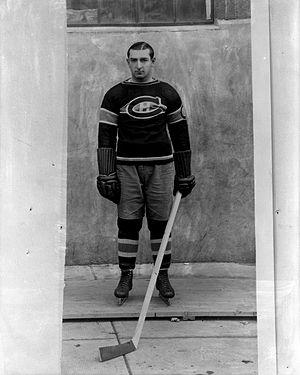
Wildor Larochelle est un joueur professionnel canadien de hockey sur glace qui évoluait au poste d'ailier droit.